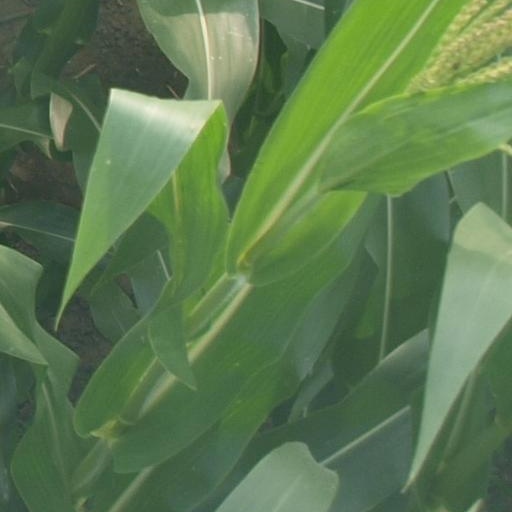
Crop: maize; corn